Richard Dean Rogers

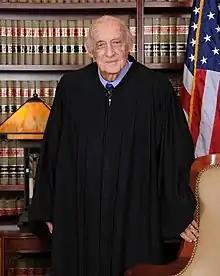

Richard Dean Rogers (December 29, 1921 – November 25, 2016) was a United States district judge of the United States District Court for the District of Kansas.